Joseph A. Sladen

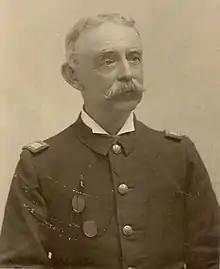

Joseph A. Sladen was an officer in the United States Army. A Union Army veteran of the American Civil War, he received the Medal of Honor for heroism at the 1864 Battle of Resaca. He continued to serve after the Civil War, and took part in several campaigns of the American Indian Wars. After retiring for disability in 1889, he settled in Portland, Oregon, where he served as clerk of the U.S. Circuit Court. Sladen died in Portland and was buried at West Point Cemetery.